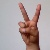
The image shows a hand gesture representing the letter 'V' in Indian Sign Language.